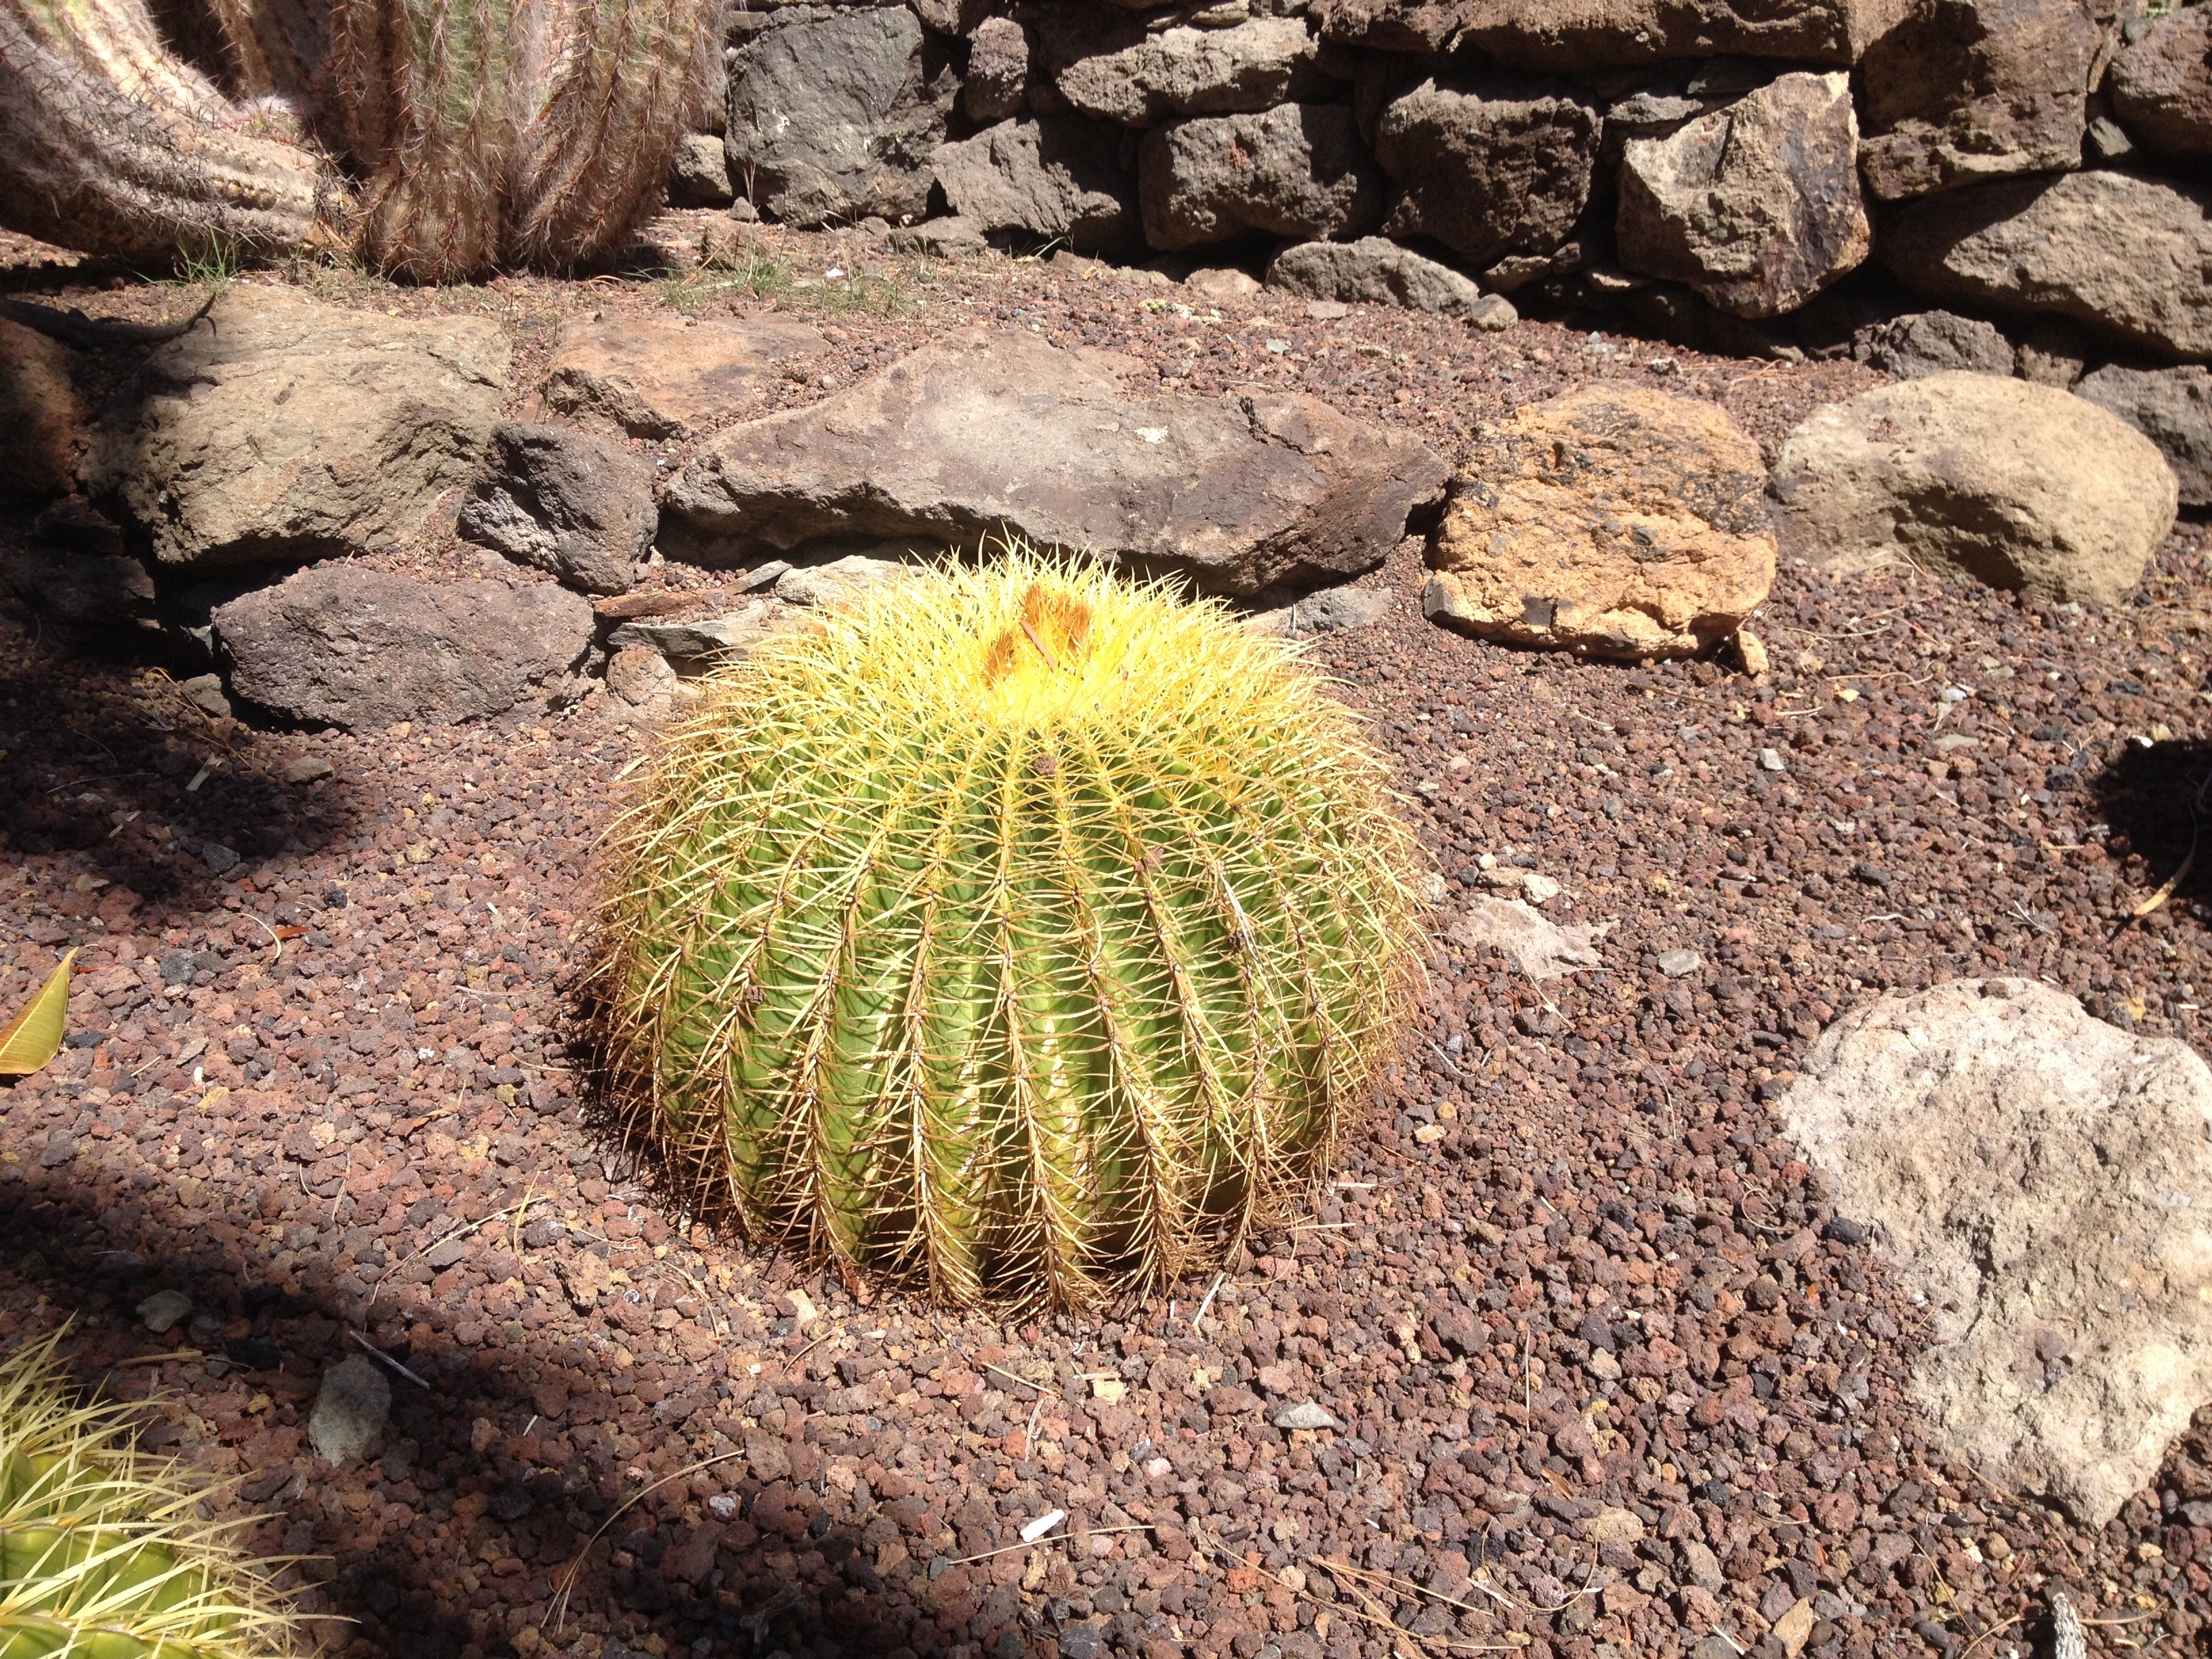
cactus, plant, flower, natural, soil, botany, flora, fauna, flowering plant, land plant, hedgehog cactus